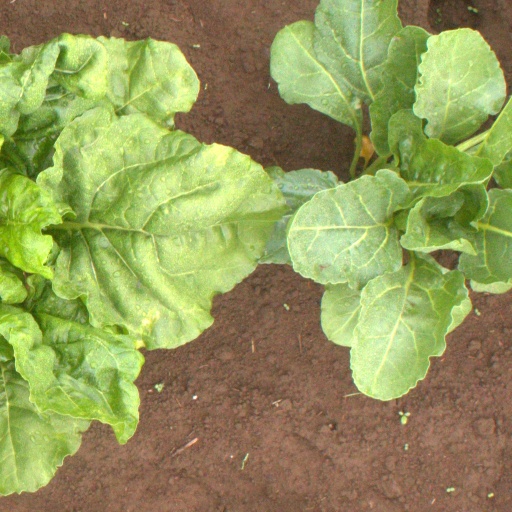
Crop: sugar beet